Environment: real
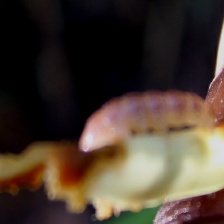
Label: fall_armyworm